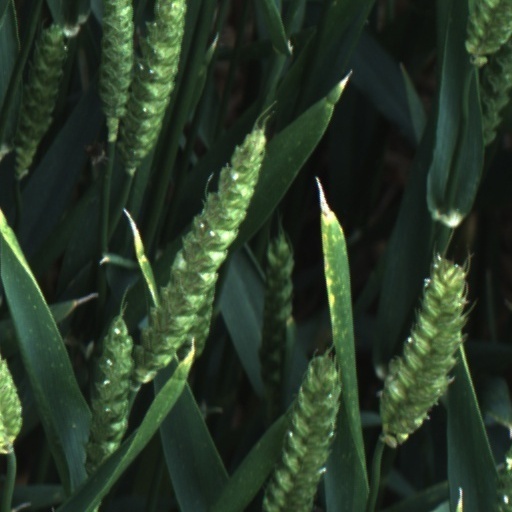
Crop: wheat